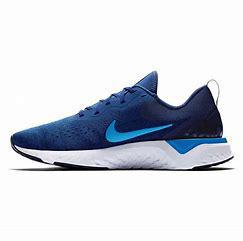
Brand: Nike
Model: Odyssey React